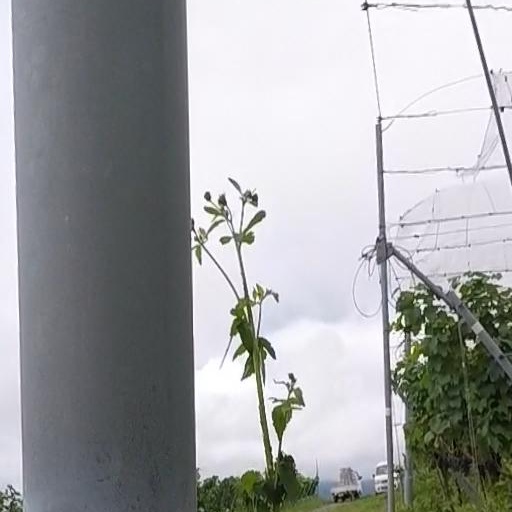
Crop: grape